Afghanistan

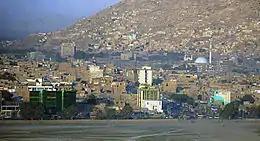
Kabul skyline, displaying both historical and contemporary buildings

Air transport in Afghanistan is provided by the national carrier, Ariana Afghan Airlines, and by the private company Kam Air. Airlines from a number of countries also provide flights in and out of the country. These include Air India, Emirates, Gulf Air, Iran Aseman Airlines, Pakistan International Airlines, and Turkish Airlines. The country has four international airports: Kabul International Airport (formerly Hamid Karzai International Airport), Kandahar International Airport, Herat International Airport, and Mazar-e Sharif International Airport. Including domestic airports, there are 43. Bagram Air Base is a major military airfield.